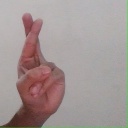
अक्षर: र